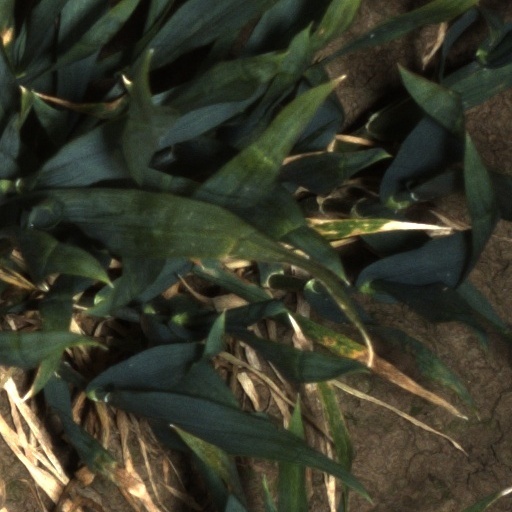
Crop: wheat